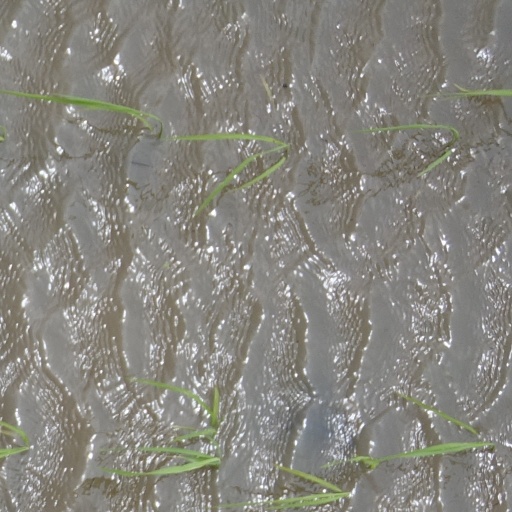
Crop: rice